Classic Empire

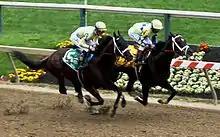
Classic Empire (5) next to Always Dreaming in the Preakness

Classic Empire went on to run in the 2017 Preakness Stakes at Pimlico Race Course on May 20. He drew post 5 in a 10-horse field and was the second choice in the betting at post time, going off at odds of 2.20. At the start, he bobbled slightly but went out to the lead, pressured the favorite, Always Dreaming, as they went through a moderately fast half mile of 46.81 seconds. Going into the far turn, Classic Empire began closing the gap, then moved past him to open a clear lead as they turned into the stretch. Classic Empire maintained his advantage until the final furlong, when Cloud Computing came up. Classic Empire battled back, but Cloud Computing surged by to win by a head, while Always Dreaming dropped back to finish eighth. "He ran his heart out and I'm just proud of him", said Mark Casse. Chad Brown, the trainer of Cloud Computing, praised Classic Empire after the race, stating: "I'm not going to dispute the fact that I brought in a fresh horse as part of our strategy. Classic Empire and Always Dreaming are two outstanding horses and our strategy was, if we were going to ever beat them, let's take them on two weeks' rest when we have six, and it worked." Casse also considered running him without blinkers in future races. "If I could do it all over again, the only thing I would do differently is I would take the blinkers off him. I'm not sure how much he saw Cloud Computing coming."